Test film

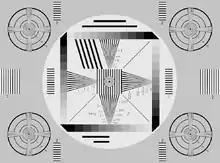
Recreation of Telefunken T05 test card, also used as a test film in the DACH, showing Resolution, Registration, Geometry and grey tests

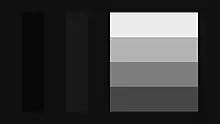
PLUGE, one type of low light test

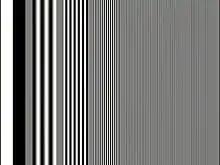
Multiburst, one type of Resolution test

Test film are rolls or loops or slides of photographic film used for testing the quality of equipment. Equipment to be tested could include: telecine, motion picture film scanner, Movie projectors, Image scanners, film-out gear, Film recorders and Film scanners.